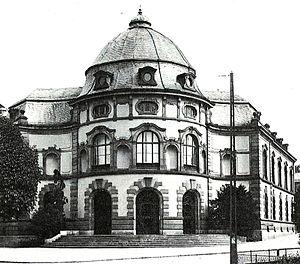
La bibliothèque scientifique de l’Université de Bâle collectionne sans limites professionnelles, mais elle met l’accent sur les sciences humaines et sociales ainsi que la médecine. S’il y a un intérêt scientifique pour la littérature non scientifique, celle-ci est également incorporée. En collaboration avec les bibliothèques institutionnelles, la BPU fournit la littérature pour les études et les recherches dans le domaine des hautes écoles. Parallèlement, elle est la bibliothèque cantonale de Bâle-Ville : elle collectionne les Basilensia, donc toutes les publications écrites par des Bâlois, éditées dans le canton ou ayant Bâle et ses habitants pour sujet.
Les musées de Bâle sont un ensemble de musées regroupés dans la ville de Bâle et sa proche région. Ils couvrent une vaste palette de collections principalement consacrées aux beaux-arts. Les collections abritent de nombreuses œuvres d’importance internationale. Avec au moins trois douzaines d’établissements, collections culturelles des villages périphériques non incluses, la densité de musées est particulièrement élevée comparée à celle de régions urbaines de taille similaire. Quelque un million et demi de visiteurs affluent chaque année.